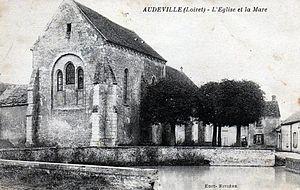
Eglise Saint-Sulpice d'Audeville, Loiret, Centre, France This building is indexed in the Base Mérimée, a database of architectural heritage maintained by the French Ministry of Culture,
Audeville est une commune française située dans le département du Loiret en région Centre-Val de Loire.
La liste des monuments historiques du Loiret recense les monuments historiques situés dans le département français du Loiret.